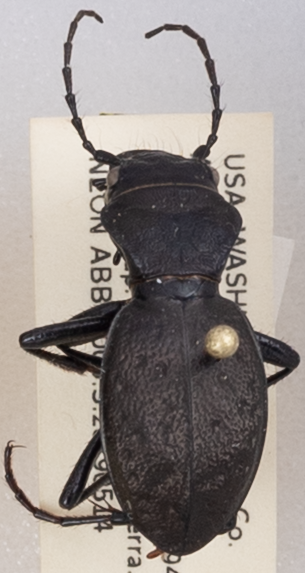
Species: Omus dejeanii
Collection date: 2019-05-14
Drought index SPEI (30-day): -2.09
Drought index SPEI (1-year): -2.09
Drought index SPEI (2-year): -2.09